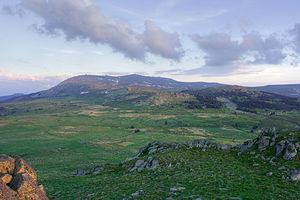
Le Vitocha est un massif montagneux de l'Ouest de la Bulgarie, qui surplombe la capitale Sofia de son immense dôme d'origine volcanique en la limitant au sud/sud-ouest. Le Vitocha a donné son nom à la principale artère commerciale de Sofia, le boulevard Vitocha. Il est l'un des symboles de la capitale bulgare, ainsi que le site le plus proche pour la randonnée pédestre, l'alpinisme et le ski. Les transports urbains permettent d'atteindre les abords boisés du massif en quarante-cinq minutes environ. Le massif présente une forme presque ovale, d'une longueur nord-sud de 19 kilomètres environ et d'une largeur de 17 kilomètres d'ouest en est. Il s'élève à 2 290 mètres d'altitude : le point culminant, le Černi vrǎh, est situé sur une sorte de plateau non boisé, dont les dimensions sont d'environ 2 kilomètres sur 2. Une station météorologique y est installée, ainsi que des équipements radar militaires. Le Vitocha se place ainsi, par son altitude, au quatrième rang des massifs bulgares, après le Rila, le Pirin et le Grand Balkan.